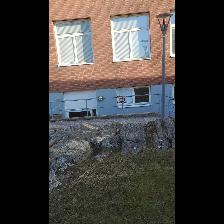
Label: NonHuman